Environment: real
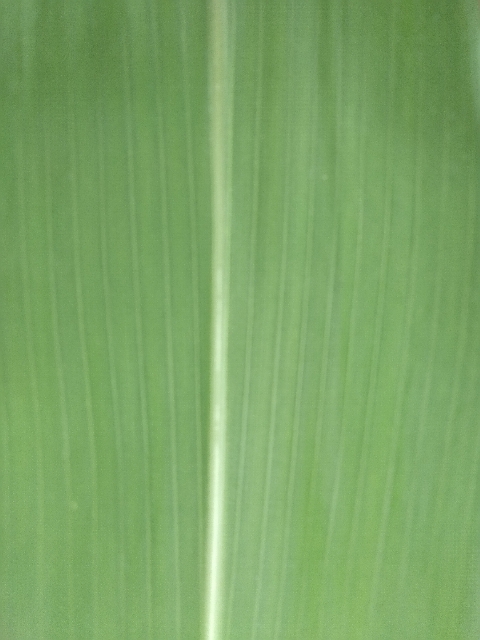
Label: healthy